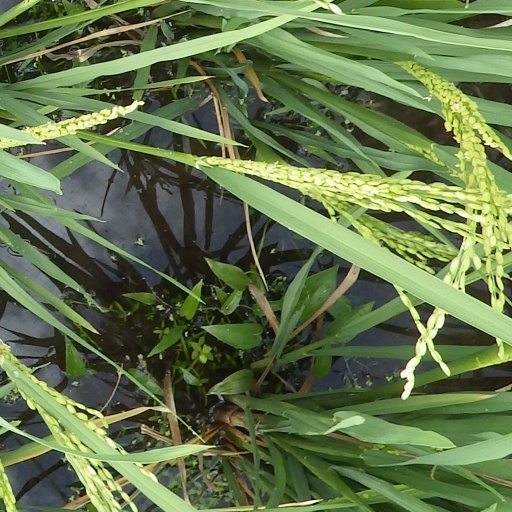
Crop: rice